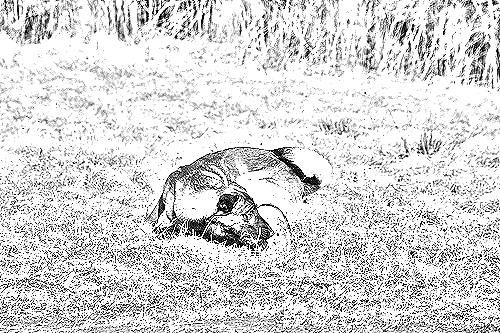
Portrait style: Sketch Portrait